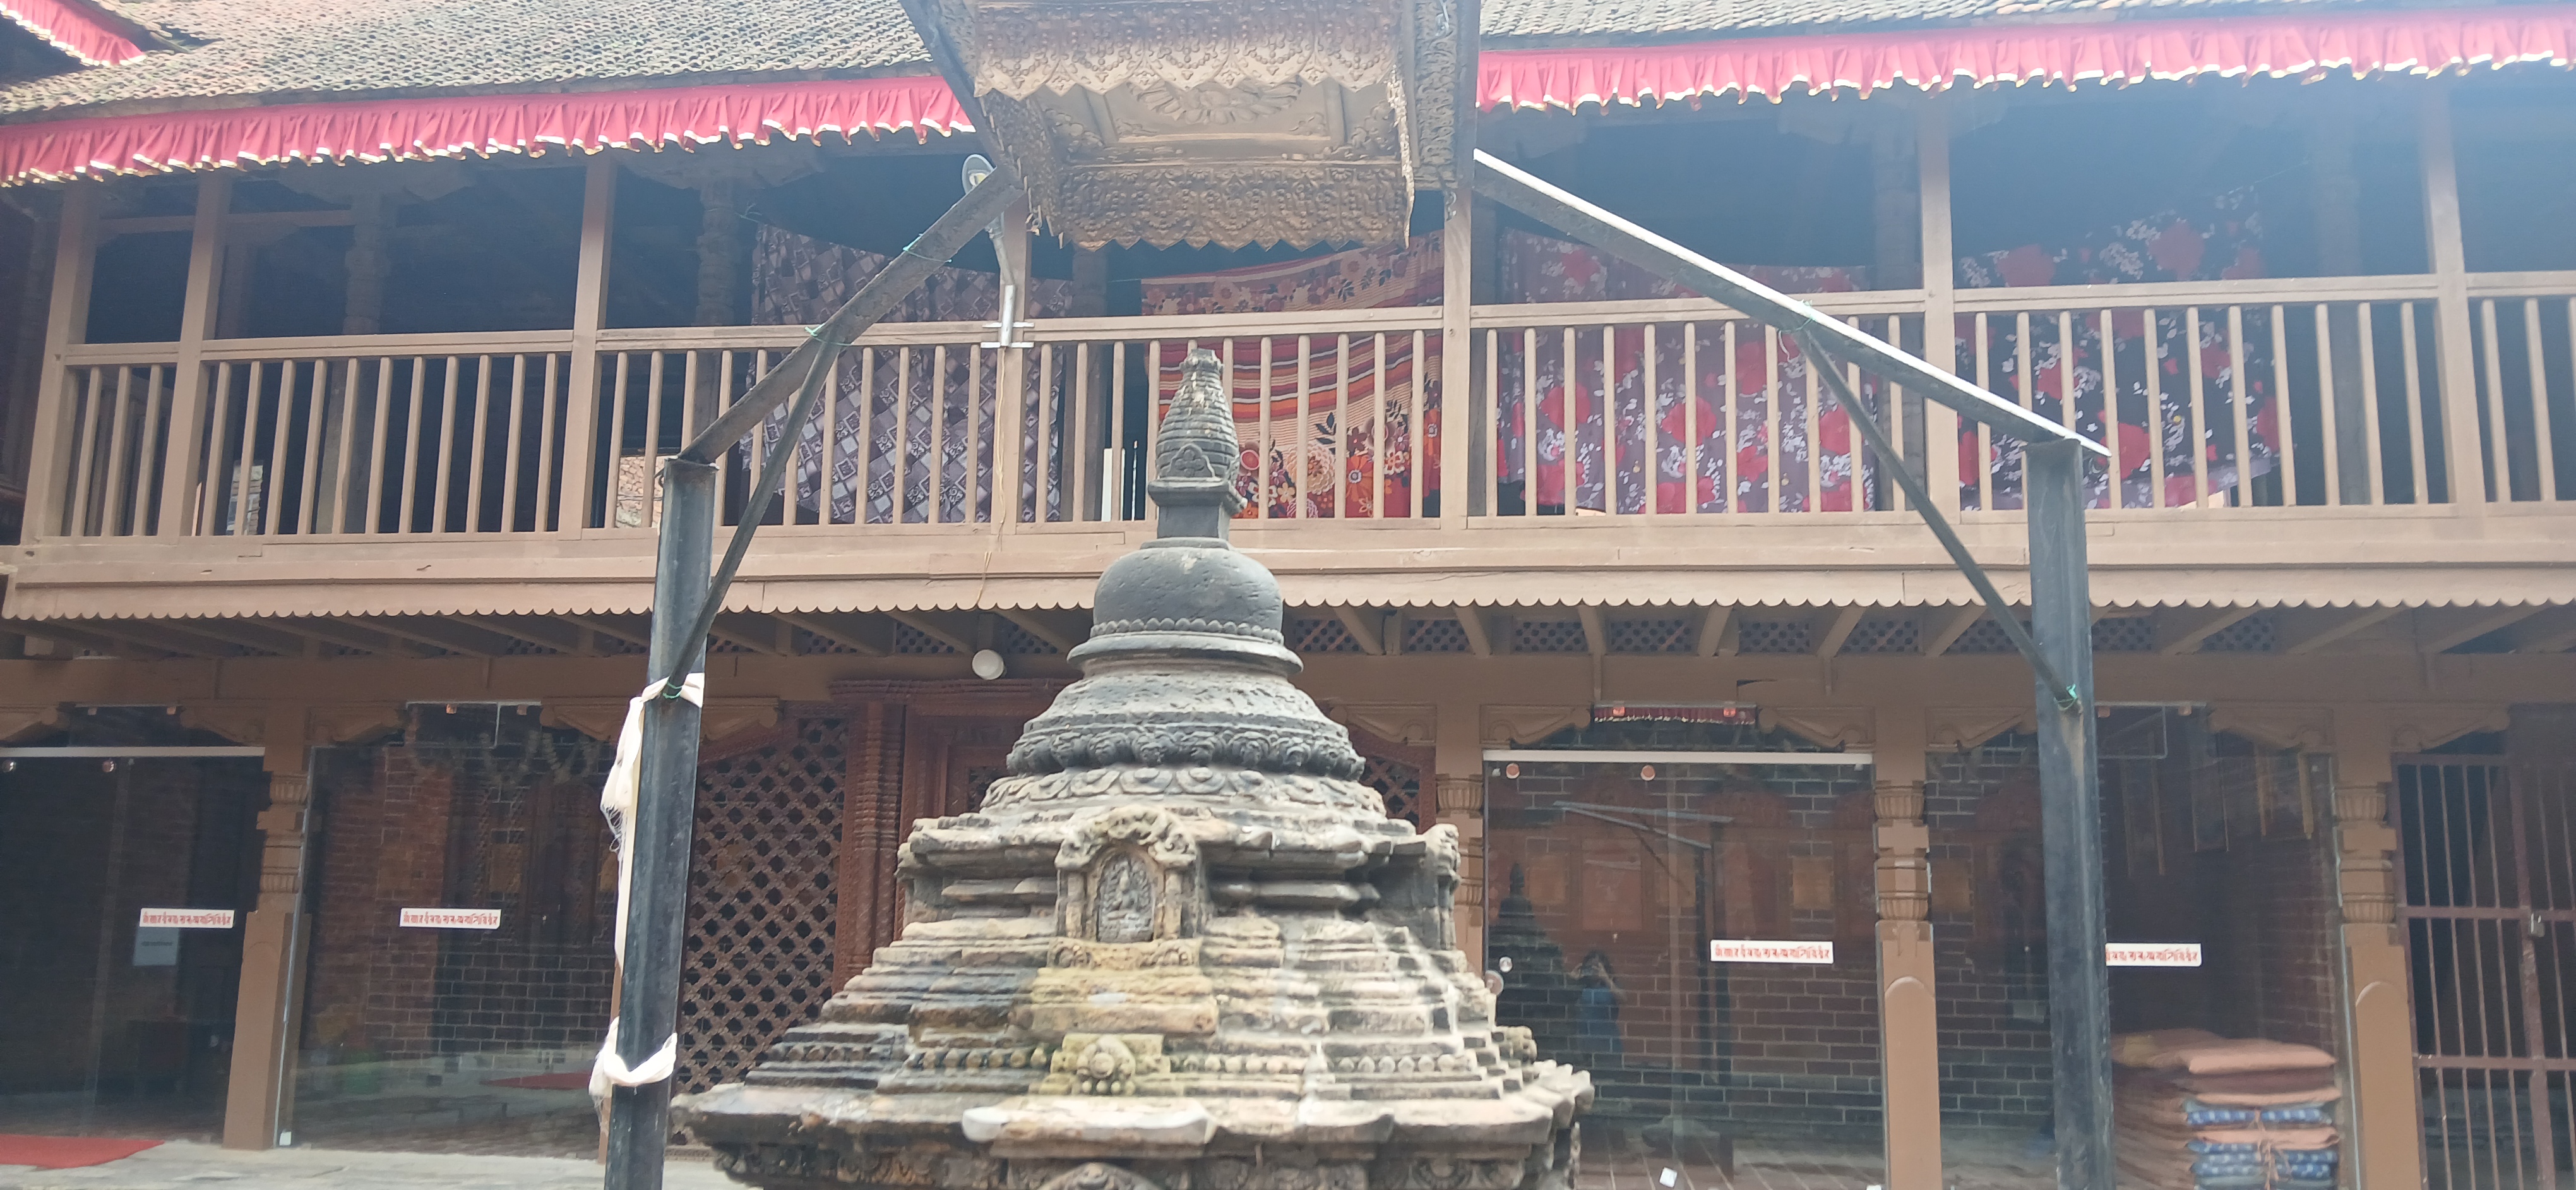
Heritage site: Sujat_Prabha_Maha_Bihar